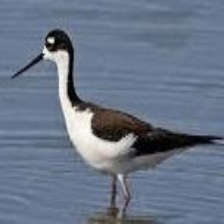
Species: BLACK NECKED STILT
Scientific name: HIMANTOPUS MEXICANUS